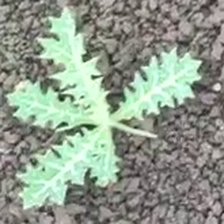
Weed species: Bilayat_(Mexicana_Argemone)